USCGC Hamilton (WHEC-715)

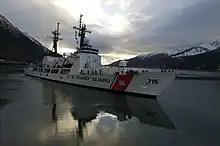
Coast Guard Cutter "Hamilton" makes its descent towards the Coast Guard Station Juneau pier after spending three months patrolling in the Bering Sea Feb. 4, 2011.

"Hamilton" served a variety of missions with distinction. During a 1969–1970 deployment to Vietnam, it interdicted weapons smugglers and fired more than 4,600 rounds in support of U.S. and South Vietnamese troops ashore. From 1965–1975, it served on Atlantic Ocean stations, collecting valuable oceanographic data and conducting frequent search and rescue missions. It also directed the interdictions of over 21,000 Haitian migrants throughout the Caribbean during Operation Able Manner. In 1994, it received the Coast Guard Meritorious Unit Commendation for rescuing 135 Haitians after their sailboat capsized and sank. In 1996, it transited the Panama Canal and served as the command and control platform for Operation Frontier Shield, a multi-agency effort to curtail the influx of narcotics into the United States. "Hamilton" intercepted 14 drug-laden vessels carrying more than 115 tons of contraband worth 200 million dollars. In 1999, "Hamilton" seized over of cocaine bound for the U.S. in the Eastern Pacific Ocean. It frequently patrolled the Bering Sea off the Alaskan coast at the Maritime Boundary Line (MBL) which separates the Russian and the United States exclusive economic zones (EEZ). "Hamilton"s presence on the MBL deters foreign fishing vessels from fishing in the U.S. EEZ.